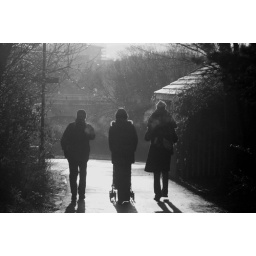
The most perfect Christmas morning. Crisp, thick frost, beautiful blue skies and walking by the river with family.